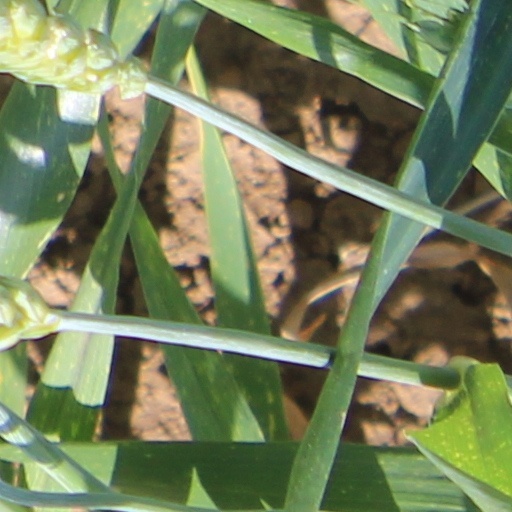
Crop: wheat